Sir Thomas Blount, 1st Baronet

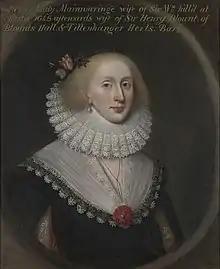
Thomas Blount was the son of Henry and Hester Blount (pictured).

Sir Thomas Pope Blount, 1st Baronet (12 September 164927 January 1697) was an English politician and essayist.